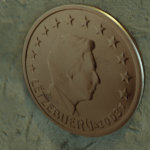
Coin value: 2cents
Country: lu
Edition: standard